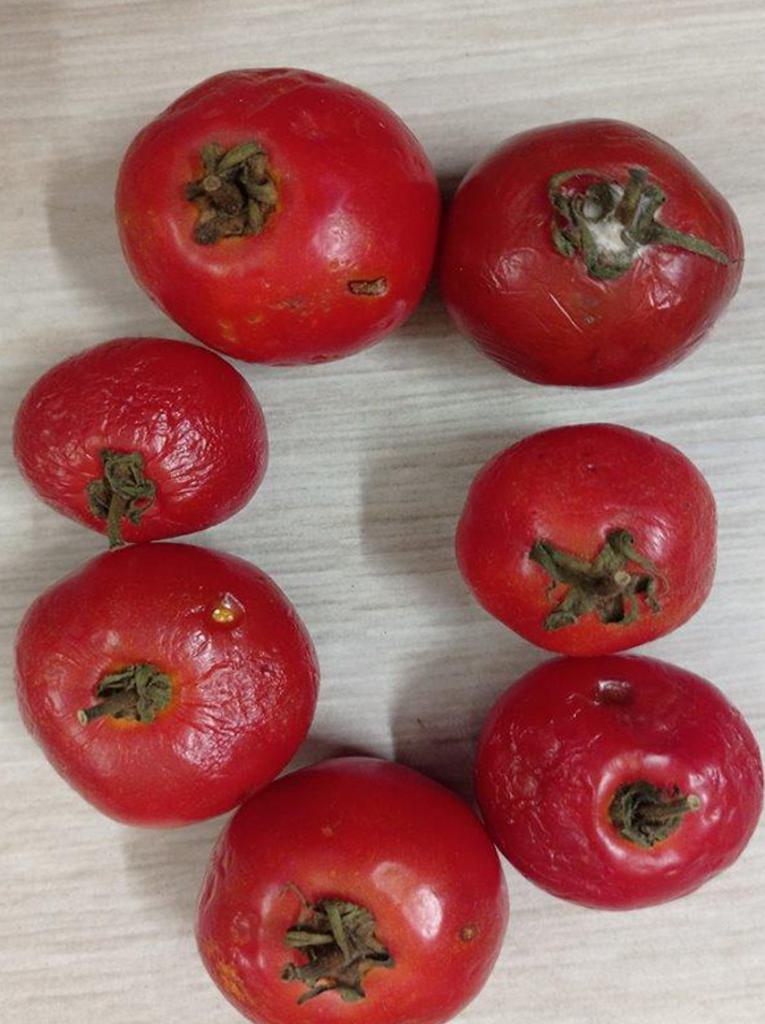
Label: Rotten